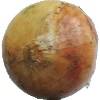
Label: white_onion